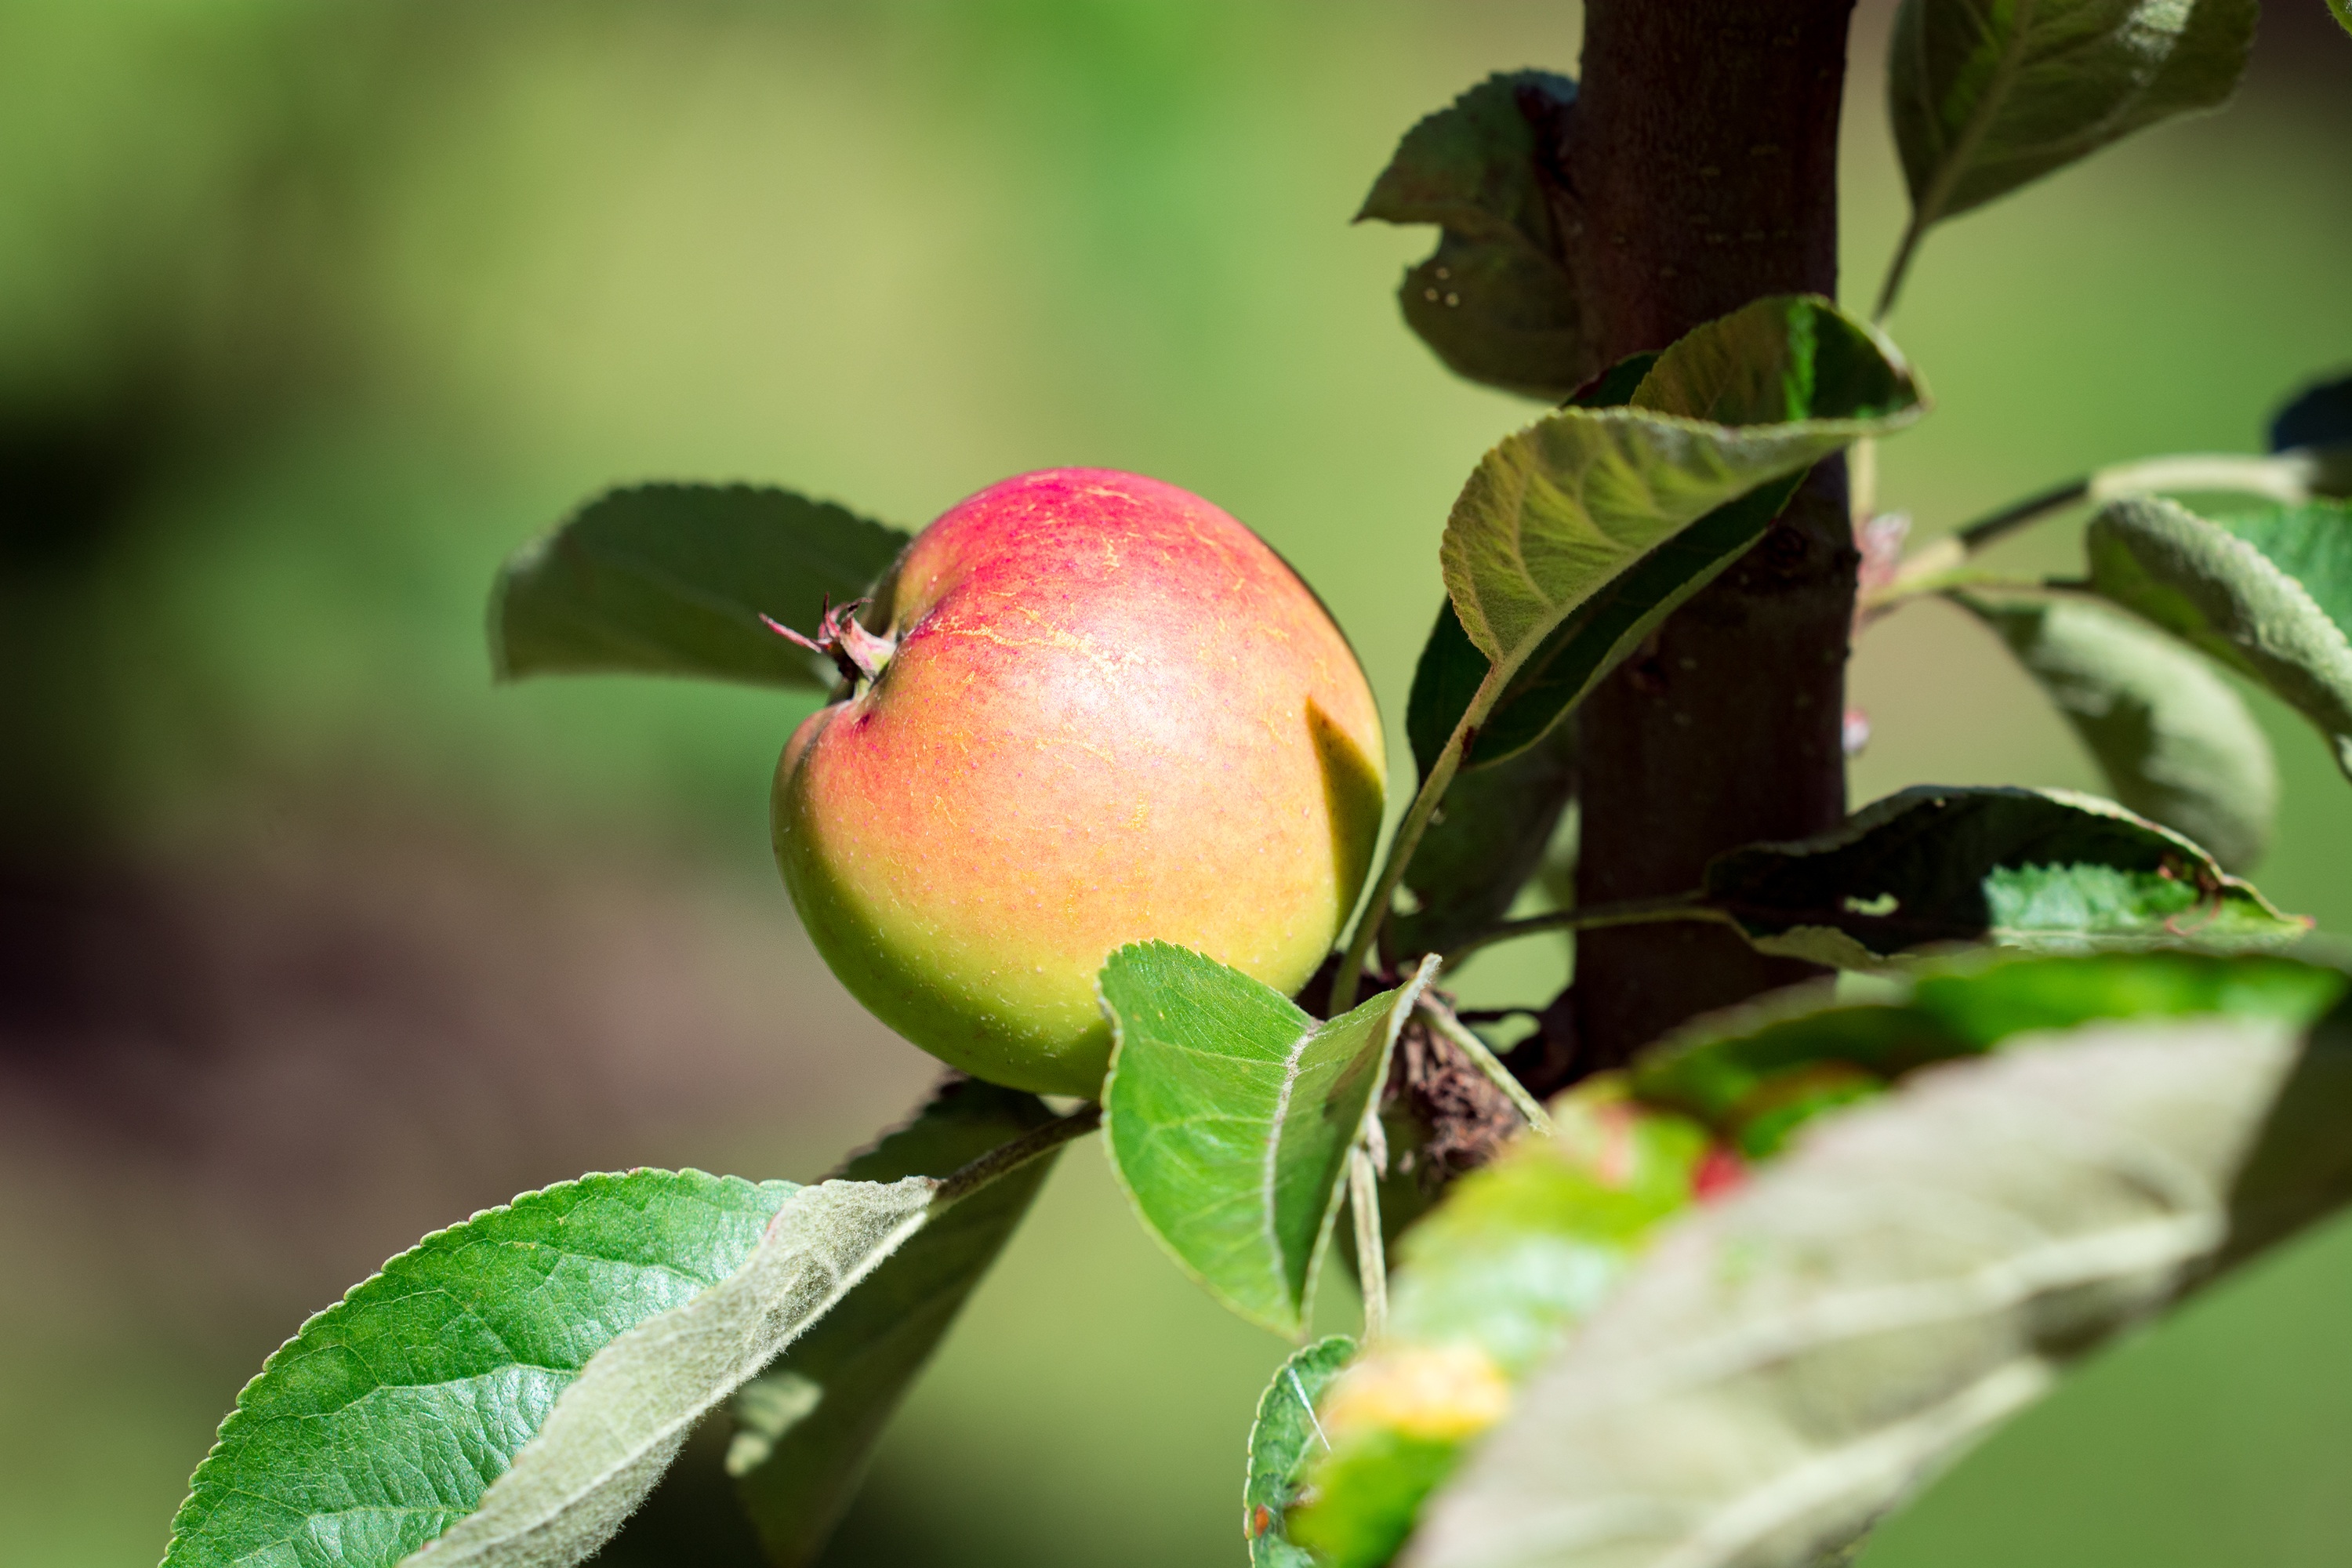
apple, tree, nature, branch, blossom, plant, fruit, leaf, flower, summer, food, green, produce, botany, garden, healthy, close, flora, close up, nutrition, bud, vitamins, natural product, apple tree, macro photography, bio, vegetable garden, country life, mature, in the garden, flowering plant, rose family, most tree, bio apple, land plant, rose order